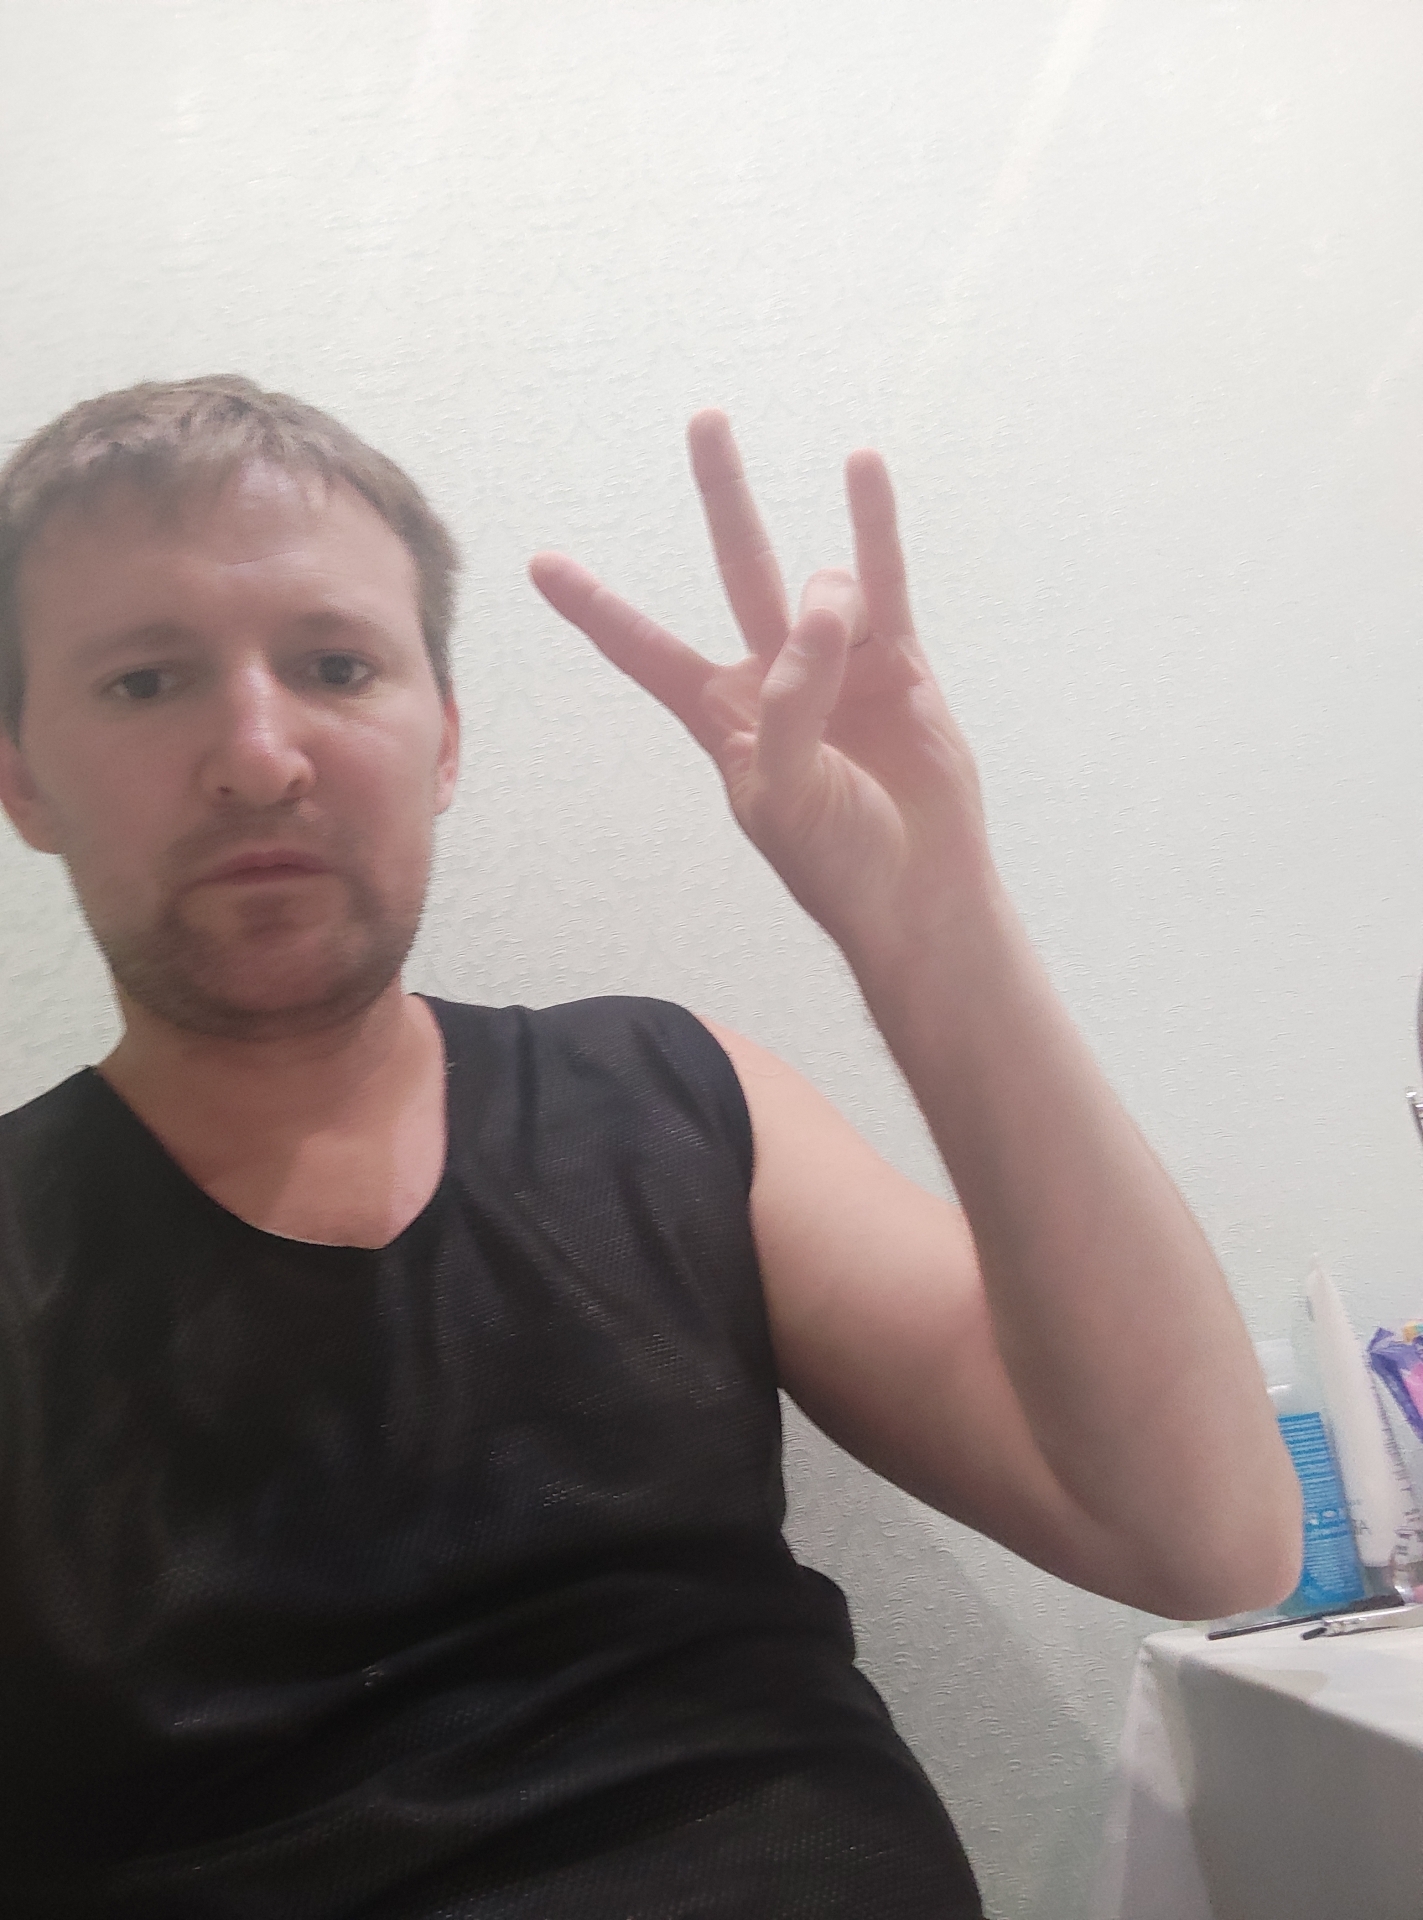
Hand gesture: three3